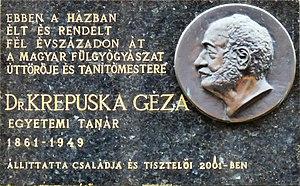
Plaque commémorative à M. Géza Krepuska (1861–1949) professeur d'université, oto-rhino-laryngologiste hongrois,. Elle est apposée sur le mur de son ancien domicile. (4bis, rue Reviczky, Budapest, 8e arr.). Magyar: Krepuska Géza (1861–1949) magyar egyetemi tanár, fülgyógyász emléktáblája egykori lakhelyének falán. (Budapest, VIII. ker. Reviczky utca 4/b.)